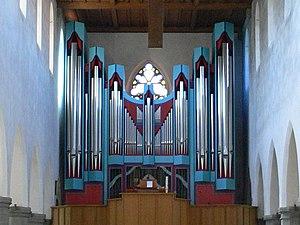
Rieger Orgelbau est une entreprise de facture d'orgue autrichienne fondée par Franz Rieger en 1845 à Jägerndorf, devenu aujourd'hui Krnov en République tchèque. Elle a aujourd'hui son siège à Schwarzach, tandis qu'elle conserve un autre atelier à Krnov.